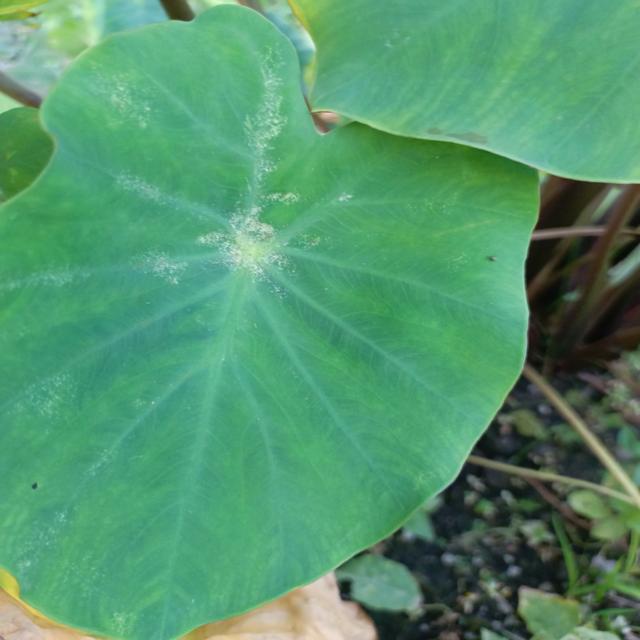
Label: Healthy